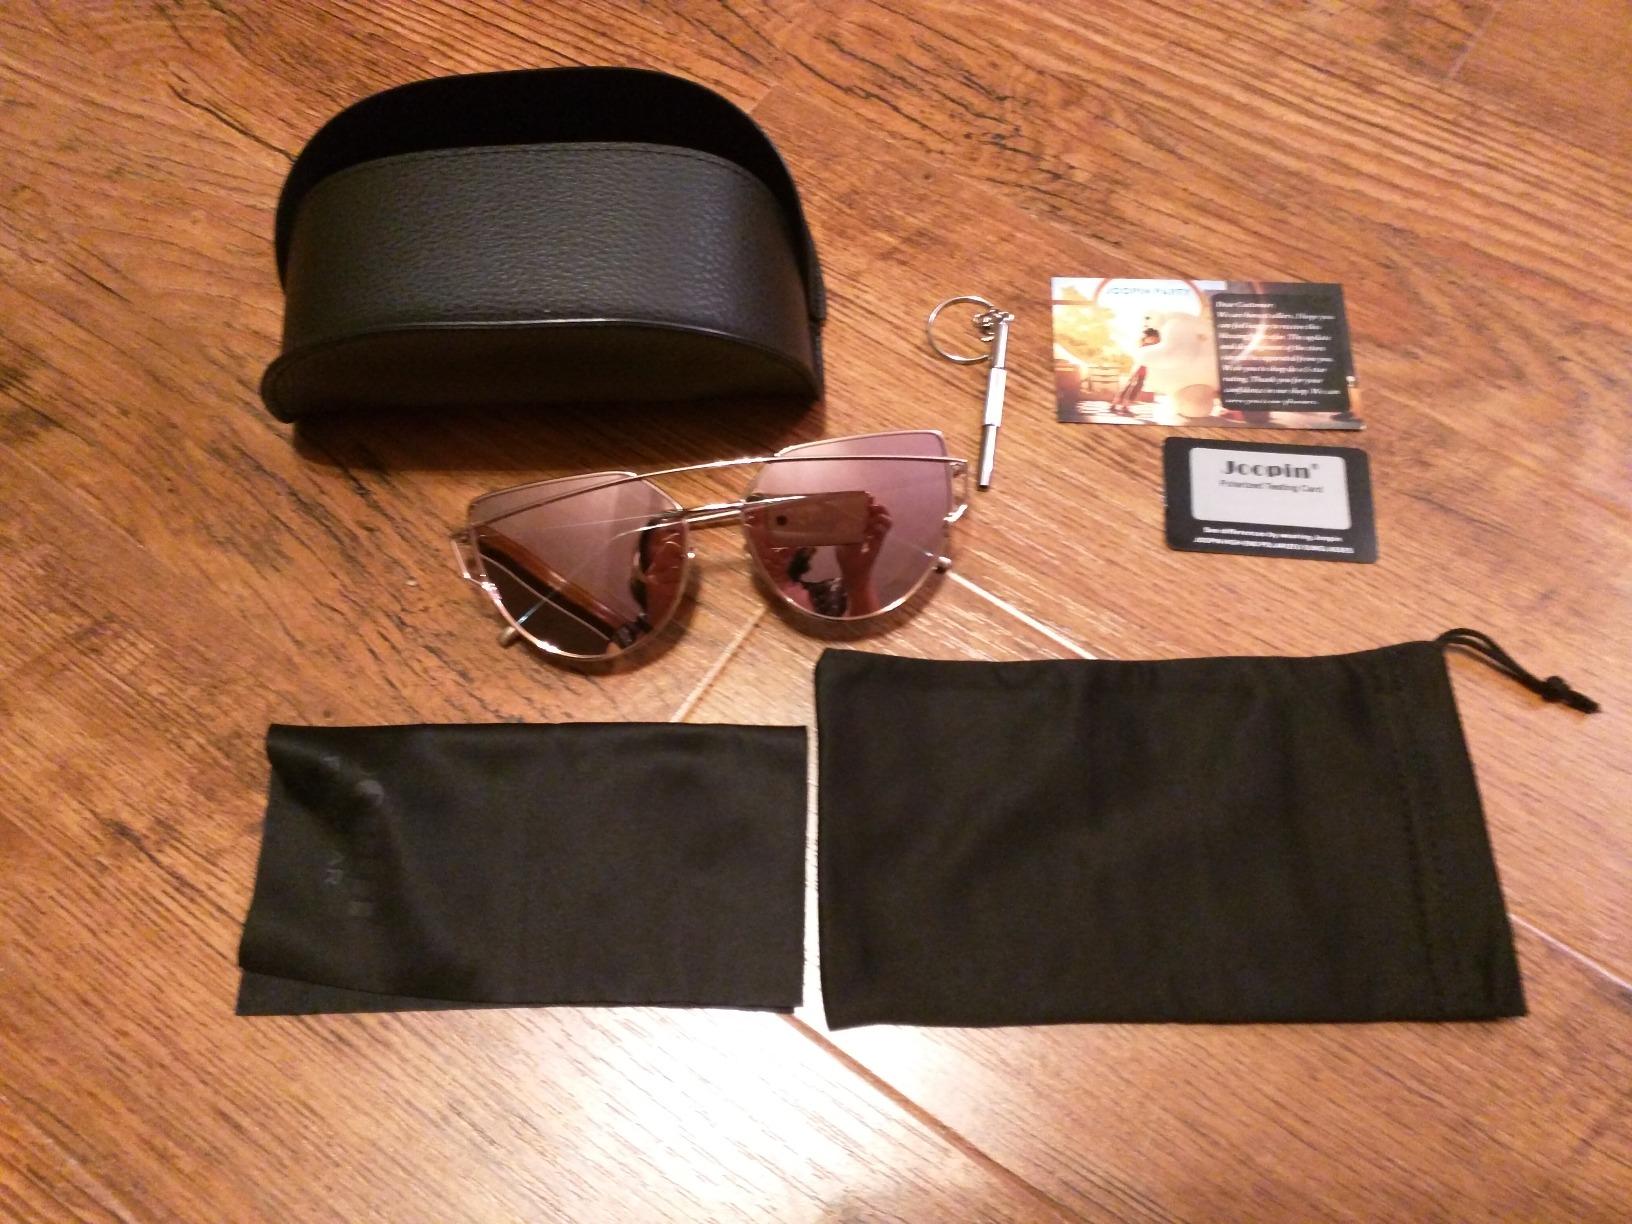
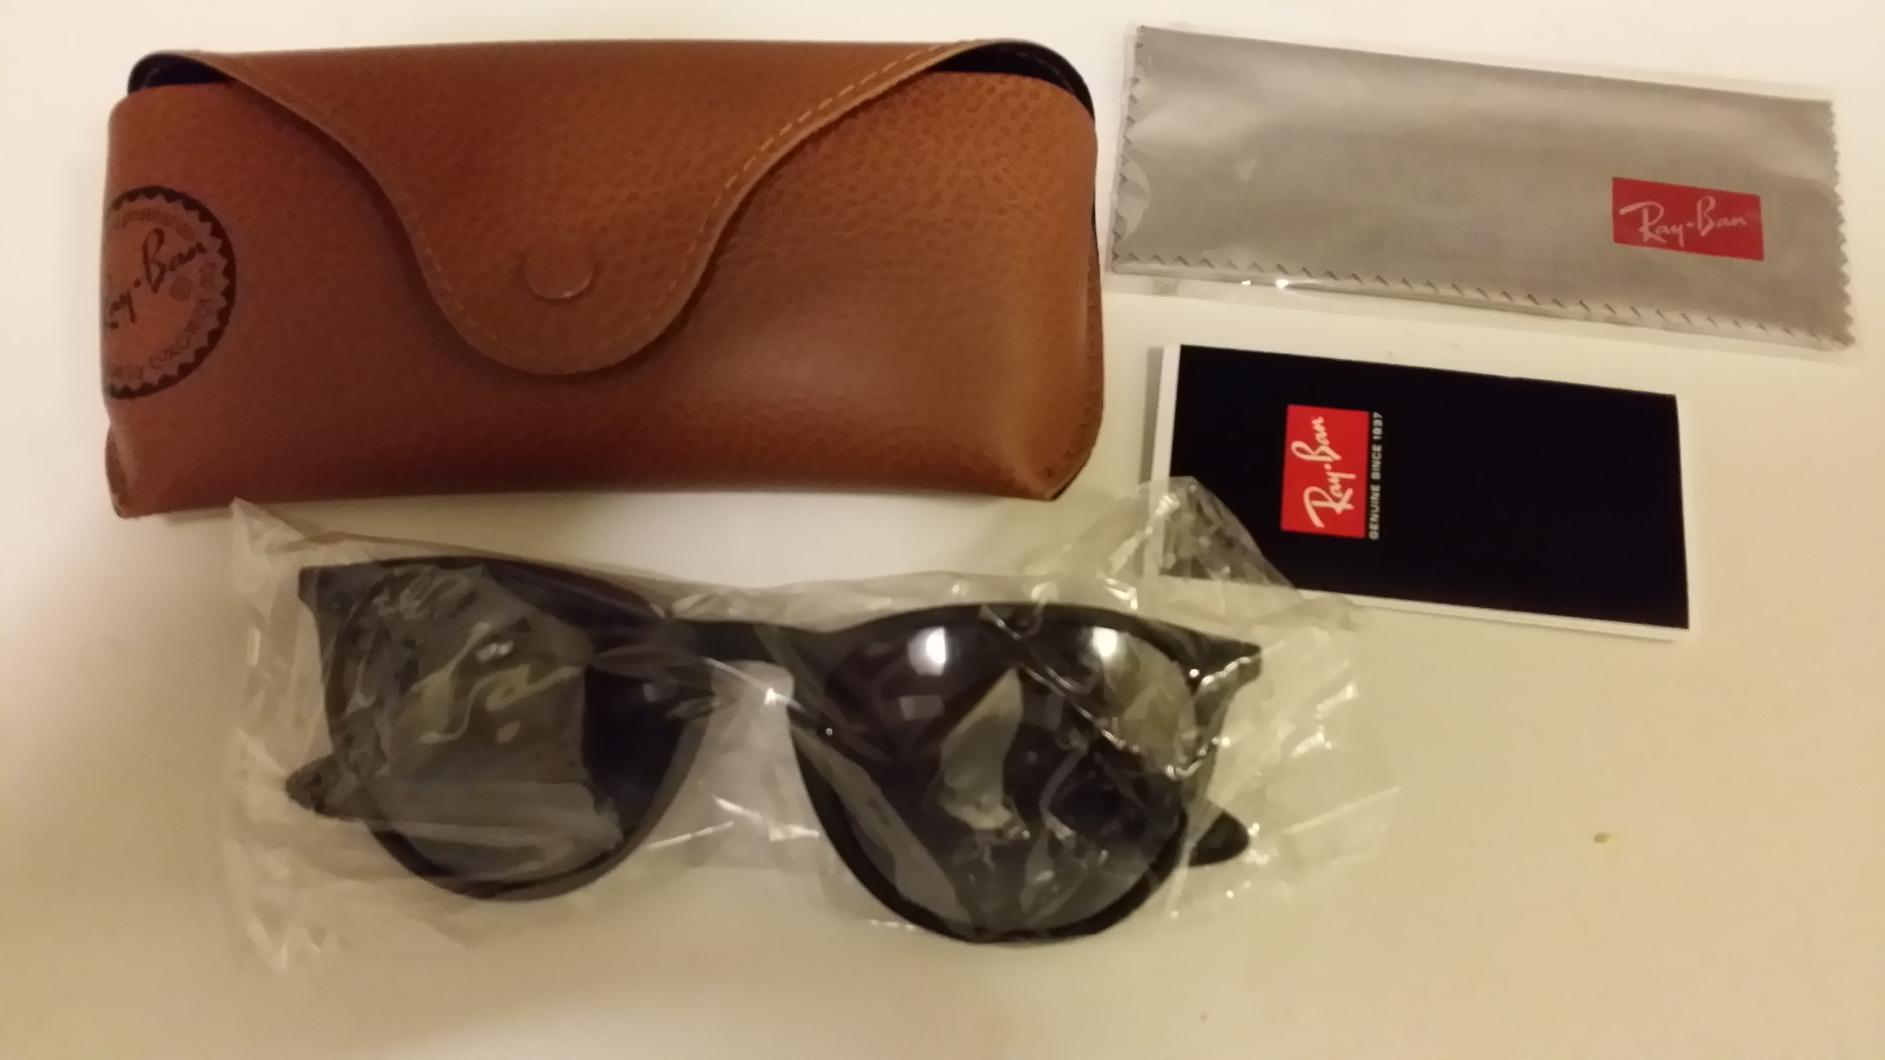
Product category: accessories_sunglasses
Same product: no